Houston

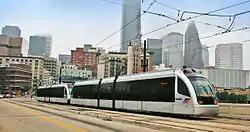
METRORail light rail

The eight-county Greater Houston metropolitan area contains over of roadway, of which 10%, or approximately , is limited-access highway. The Houston region's extensive freeway system handles over 40% of the regional daily vehicle miles traveled (VMT). Arterial roads handle an additional 40% of daily VMT, while toll roads, of which Greater Houston has , handle nearly 10%.